Icewind Dale

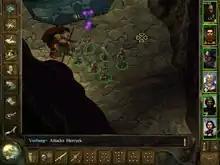
Party in battle

"Icewind Dale"s gameplay operates on a similar basis to that of "Baldur's Gate" in that it incorporates a modified version of the "Advanced Dungeons & Dragons" 2nd edition ruleset in which the rules' intricacies are automatically computed; the game keeps track of statistics and controls dice rolling. It has a similar user interface with minor cosmetic changes, and focuses mainly on combat, often against large groups of enemies, with dialogue driving the main story. The player is able to order a character(s) to engage in movement, dialogue, combat, or other actions such as pickpocketing within each game location. Combat has a real-time as opposed to a turn-based system, though with the option of pausing at any time so the player can give the party orders which are carried out when the game is resumed. Like other "D&D"-based games developed and/or published by Black Isle, "Icewind Dale" employs a paper-doll style inventory system, the storyline is divided into chapters, and there is a journal system archiving quests and notable entries on specific story-related information from non-player characters.